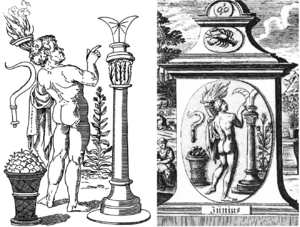
Månedsbilleder / Historie / Oldtiden
Venstre side: Månedsbillede for juni fra 'Kalenderen fra 354' [note 4] kobberstik efter kopi fra 9. årh.), eksempel på den gamle form for et månedsbillede.